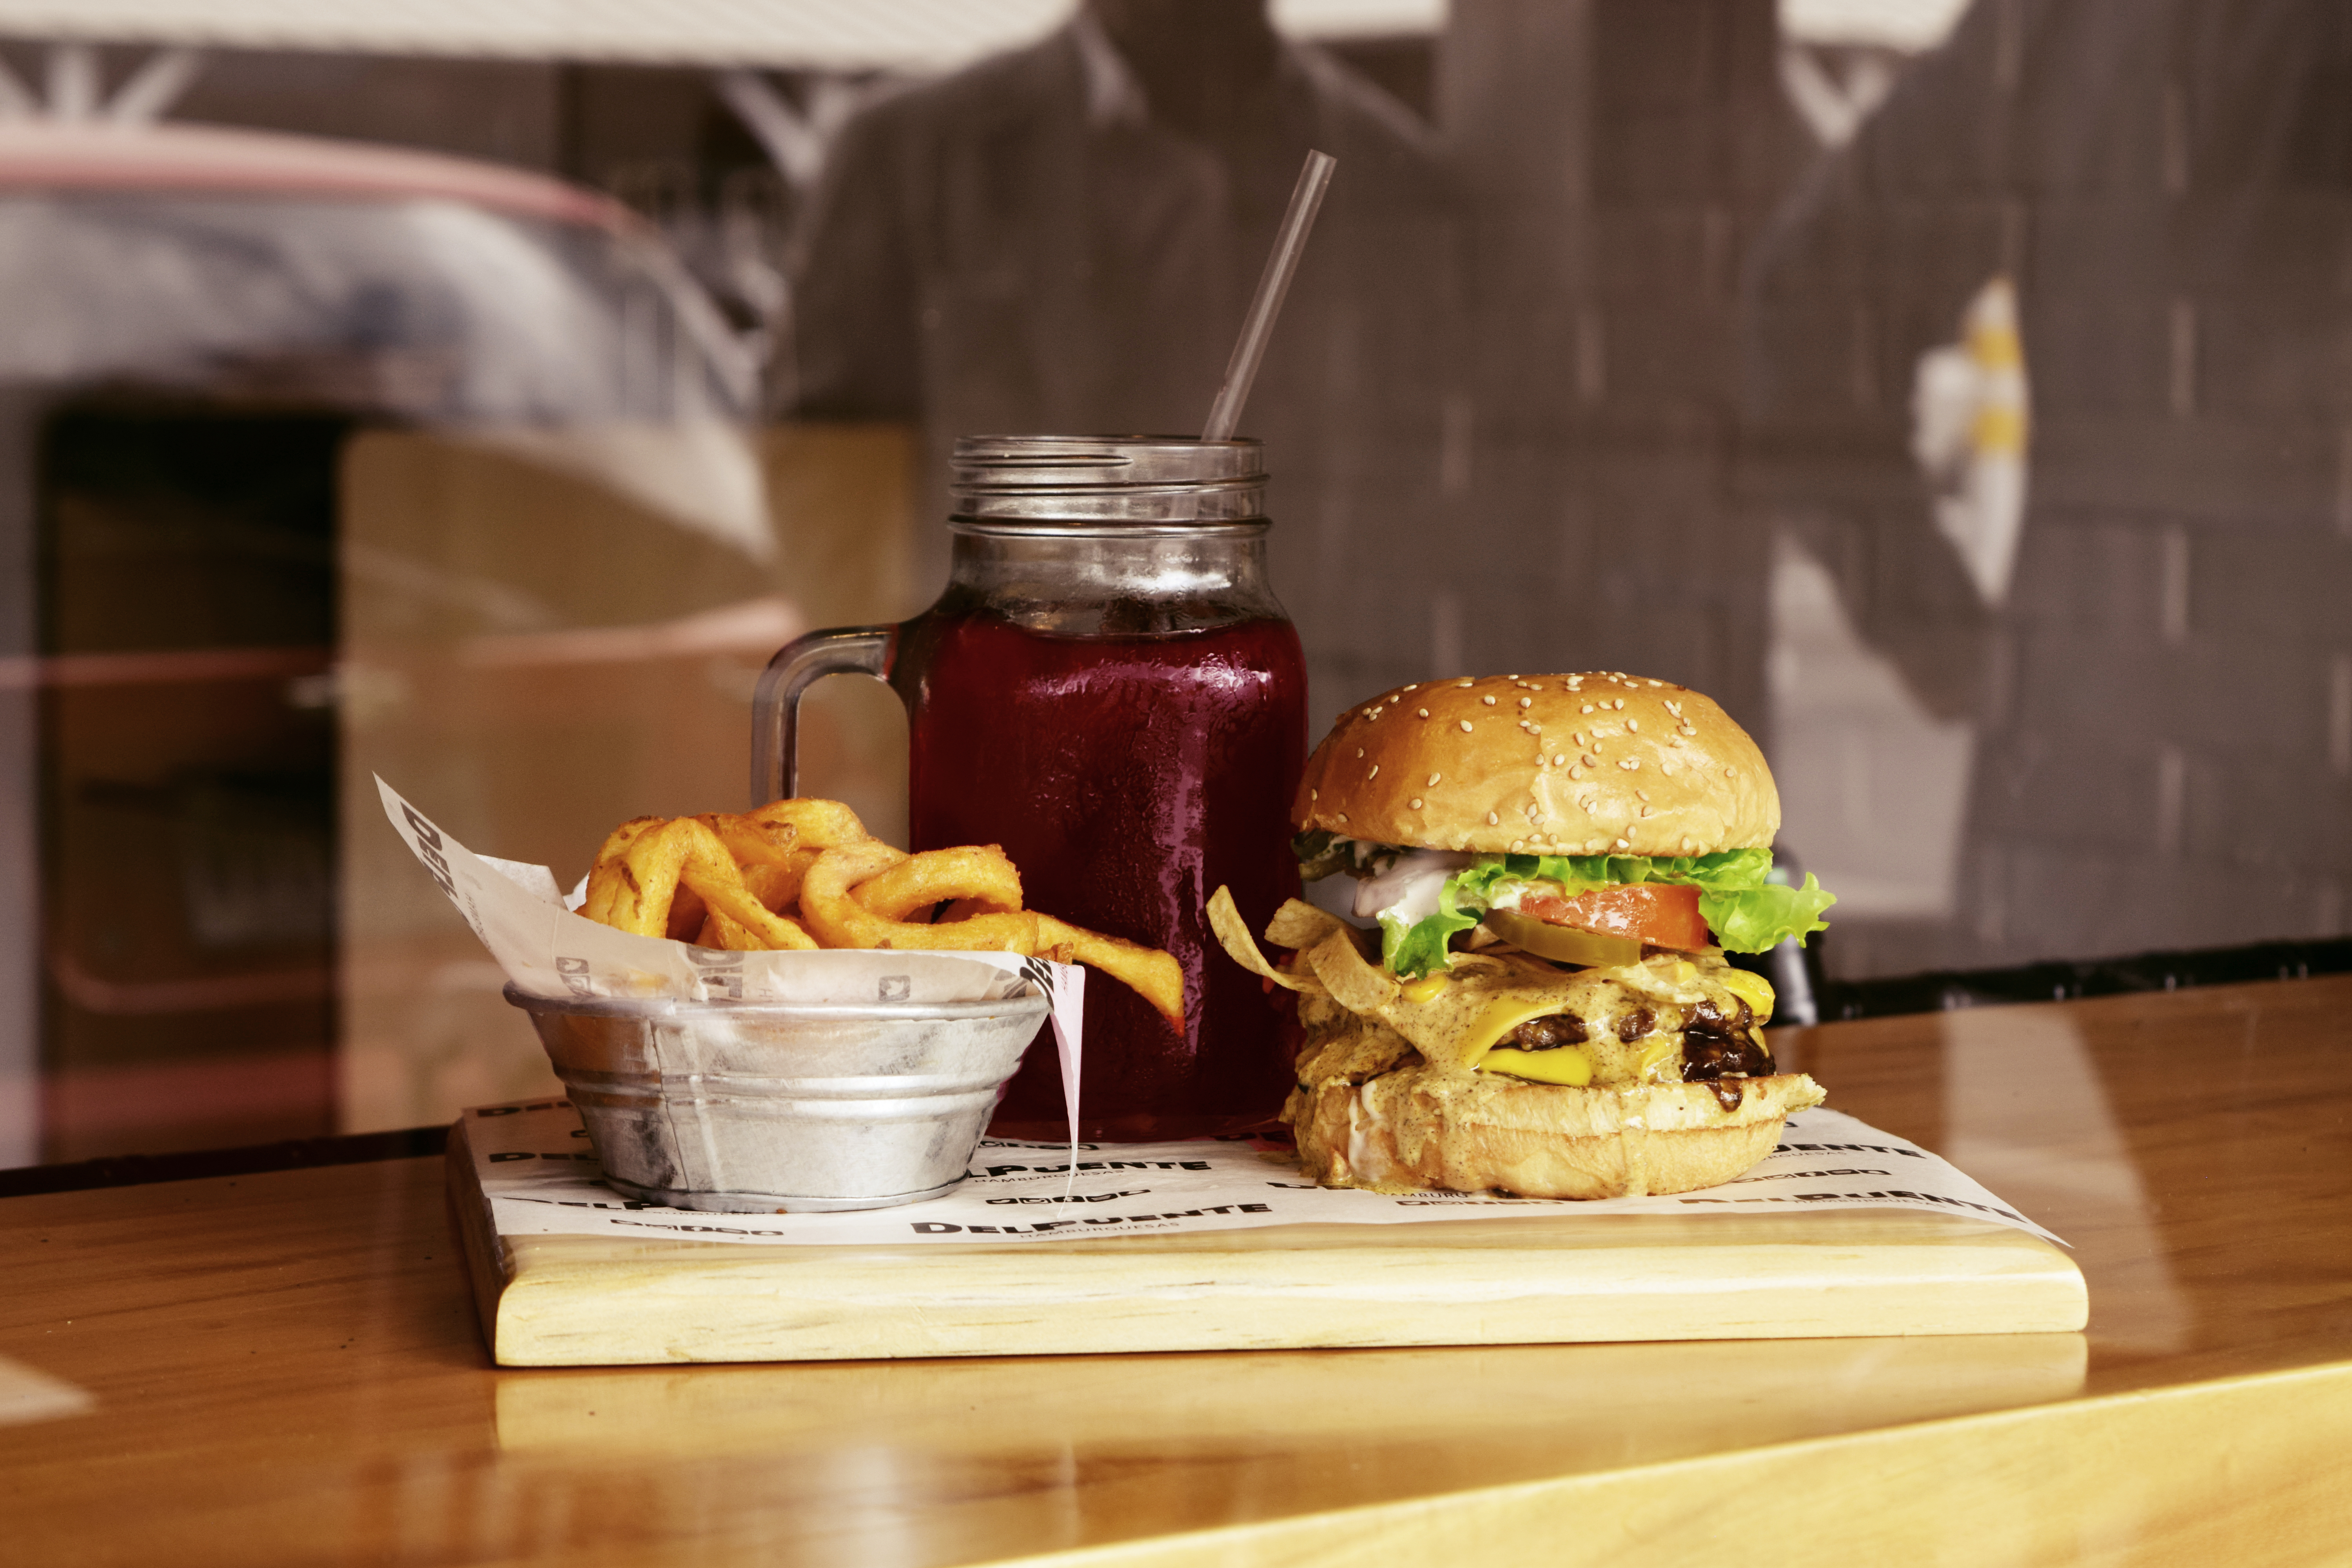
restaurant, dish, meal, food, beverage, drink, breakfast, lunch, hamburger, napkin, brunch, sense